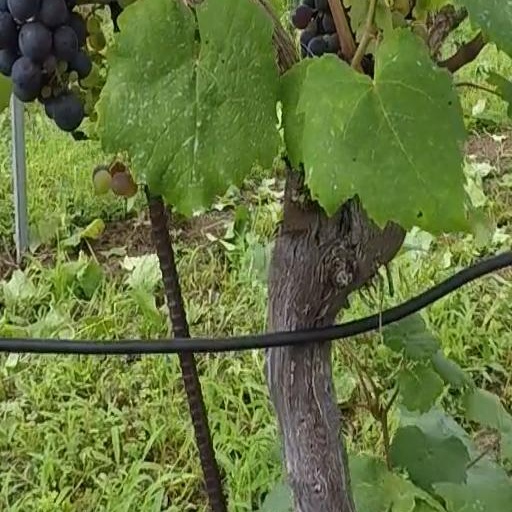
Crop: grape